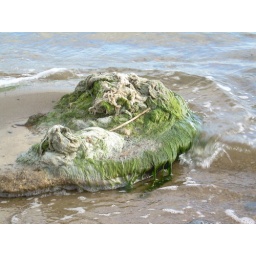
rocks and things in the water get covered with really funky stuff...